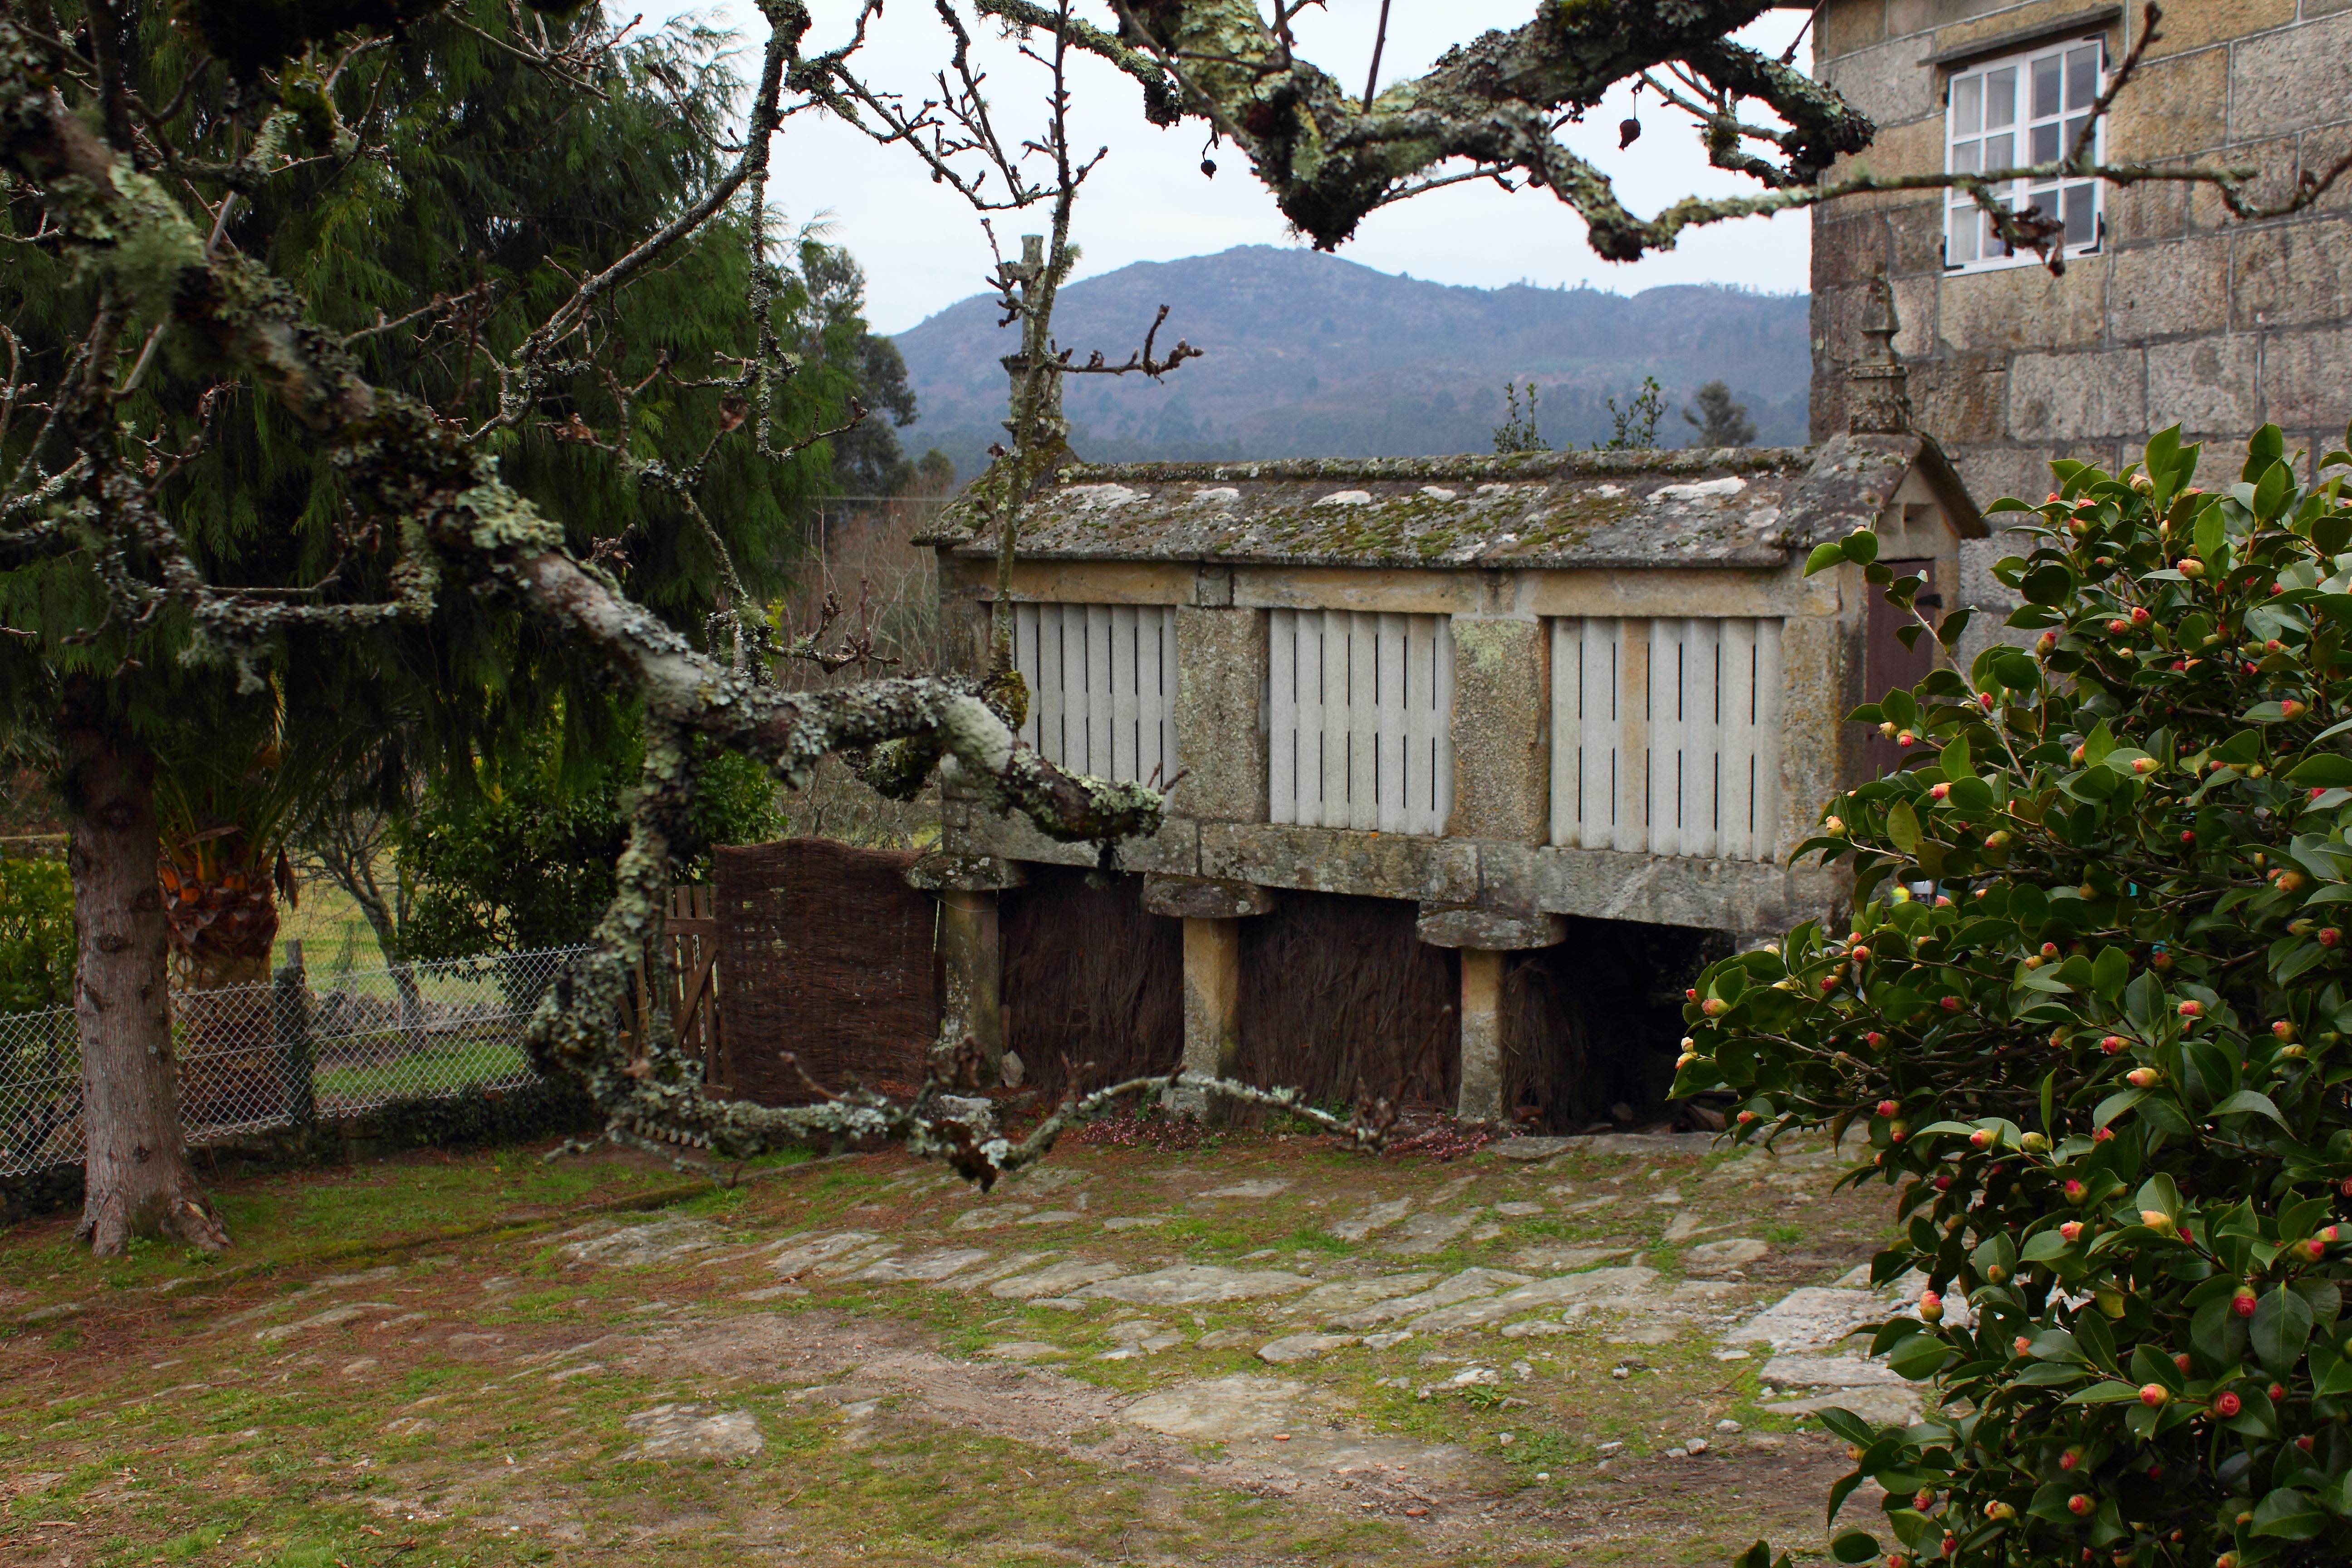
tree, house, building, home, village, shack, cottage, property, spain, ruins, galicia, pontevedra, estate, bolinas, espana, ggl1, gaby1, canoneoss550d, horreos, rural area, pontevedragaliciaespa a, outdoor structure